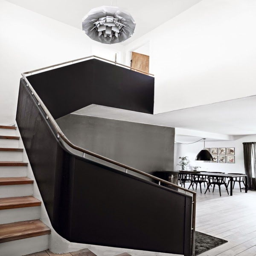
a home with rustic elements